Beretta

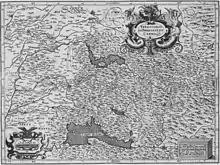
16th century map by Giovanni Antonio Magini of the Province of Brescia. Val Trompia is in the center. Map is oriented with the West at the top.

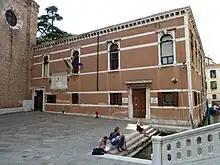
Venetian State Archive building

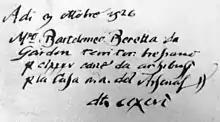
Receipt for the supply of arquebus barrels to the Republic of Venice

Val Trompia, a northern Italian river valley in the Province of Brescia, Lombardy, has been mined for iron ore since the time of the Roman Empire. In the Middle Ages, Val Trompia was known for its ironworks; after the Renaissance, it came to be a center for the manufacture of weapons. By the mid-16th century, Val Trompia had forty ironworks supplied by fifty mines and eight smelters. The birthplace of Beretta is in the village of Gardone, located on the banks of the Mella river in the middle of Val Trompia (i.e., between the upper and lower valley).